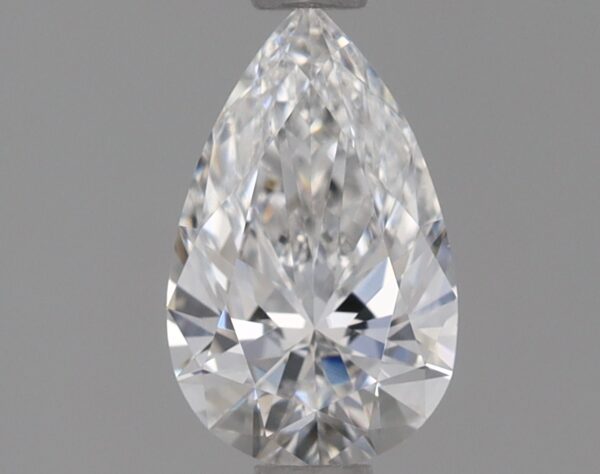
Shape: pear
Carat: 0.7
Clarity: VS1
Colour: D
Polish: EX
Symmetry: EX
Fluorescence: NONE
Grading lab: IGI
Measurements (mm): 8.15 x 5.02 x 3.02